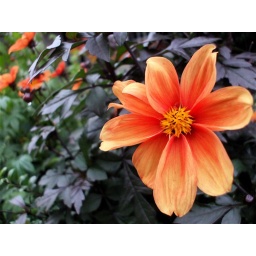
orange flower against purple/black